2020 Stanley Cup Final

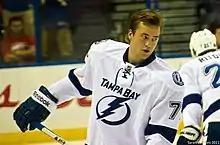
Victor Hedman recorded two assists on the power-play in Game 2.

In the first period of game one, neither team produced many shots, yet each scored a goal. The first goal came from Stars defenceman Joel Hanley who took an open pass from Roope Hintz. Tampa Bay equalized the score on left winger Yanni Gourde's skate deflection. In the second period, both teams produced more shots, however, Dallas was up by two at the end of the period. Jamie Oleksiak fired a wrist shot which rebounded back to him which he then shot it over Lightning goalie Andrei Vasilevskiy to make it 2–1. The Stars' third goal started in their own end with Esa Lindell passing to Joel Kiviranta. Kiviranta then skated through centre, firing a shot that was blocked, but picked up the rebound to put it past Vasilevskiy for a 3–1 lead. In the third period, the Stars played more defensively, putting up only two shots compared to the Lightning who fired twenty-two shots at Anton Khudobin. The Stars held their ground for the remaining 20 minutes, and Jason Dickinson's empty-net goal sealed a 4–1 victory for Dallas.